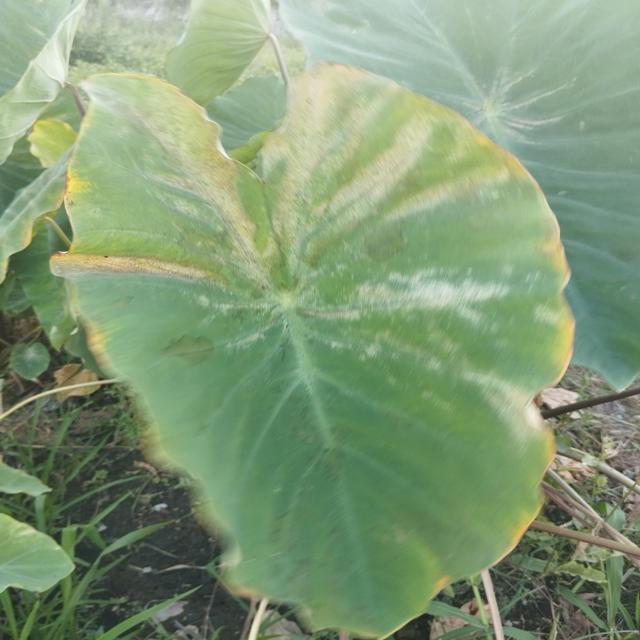
Label: Mid_Blight